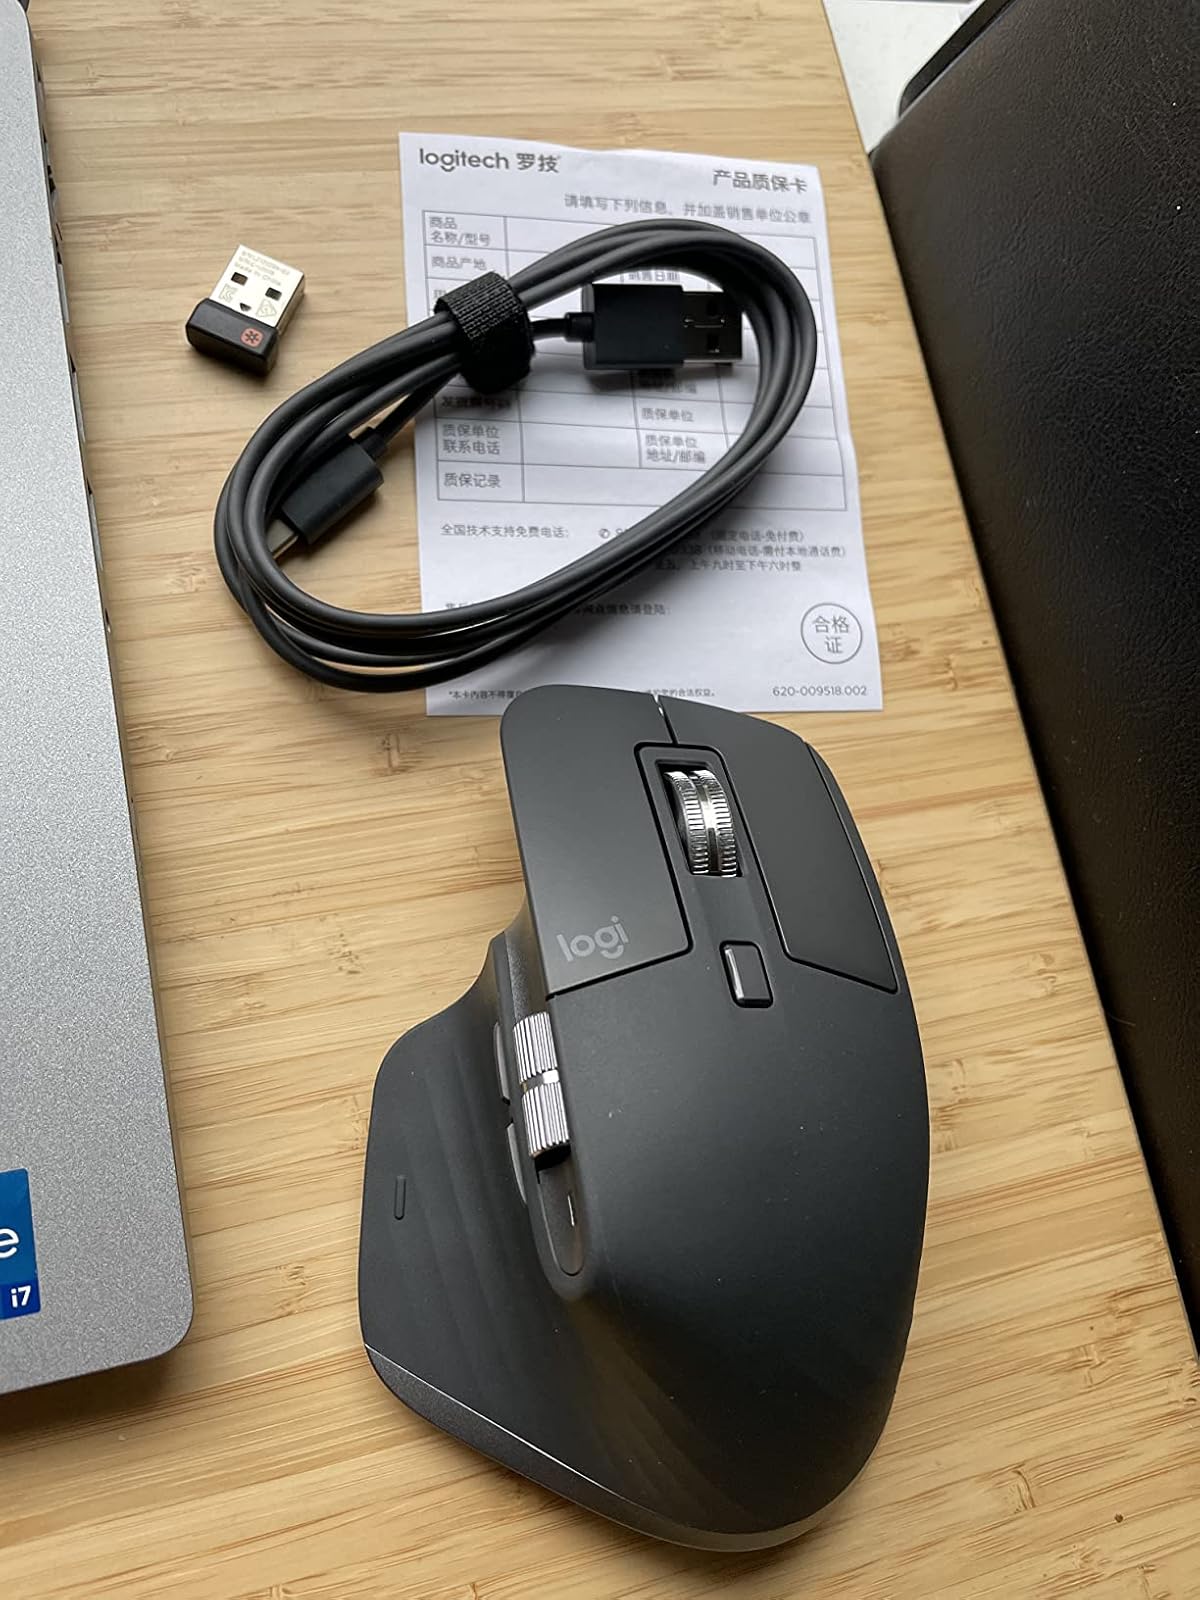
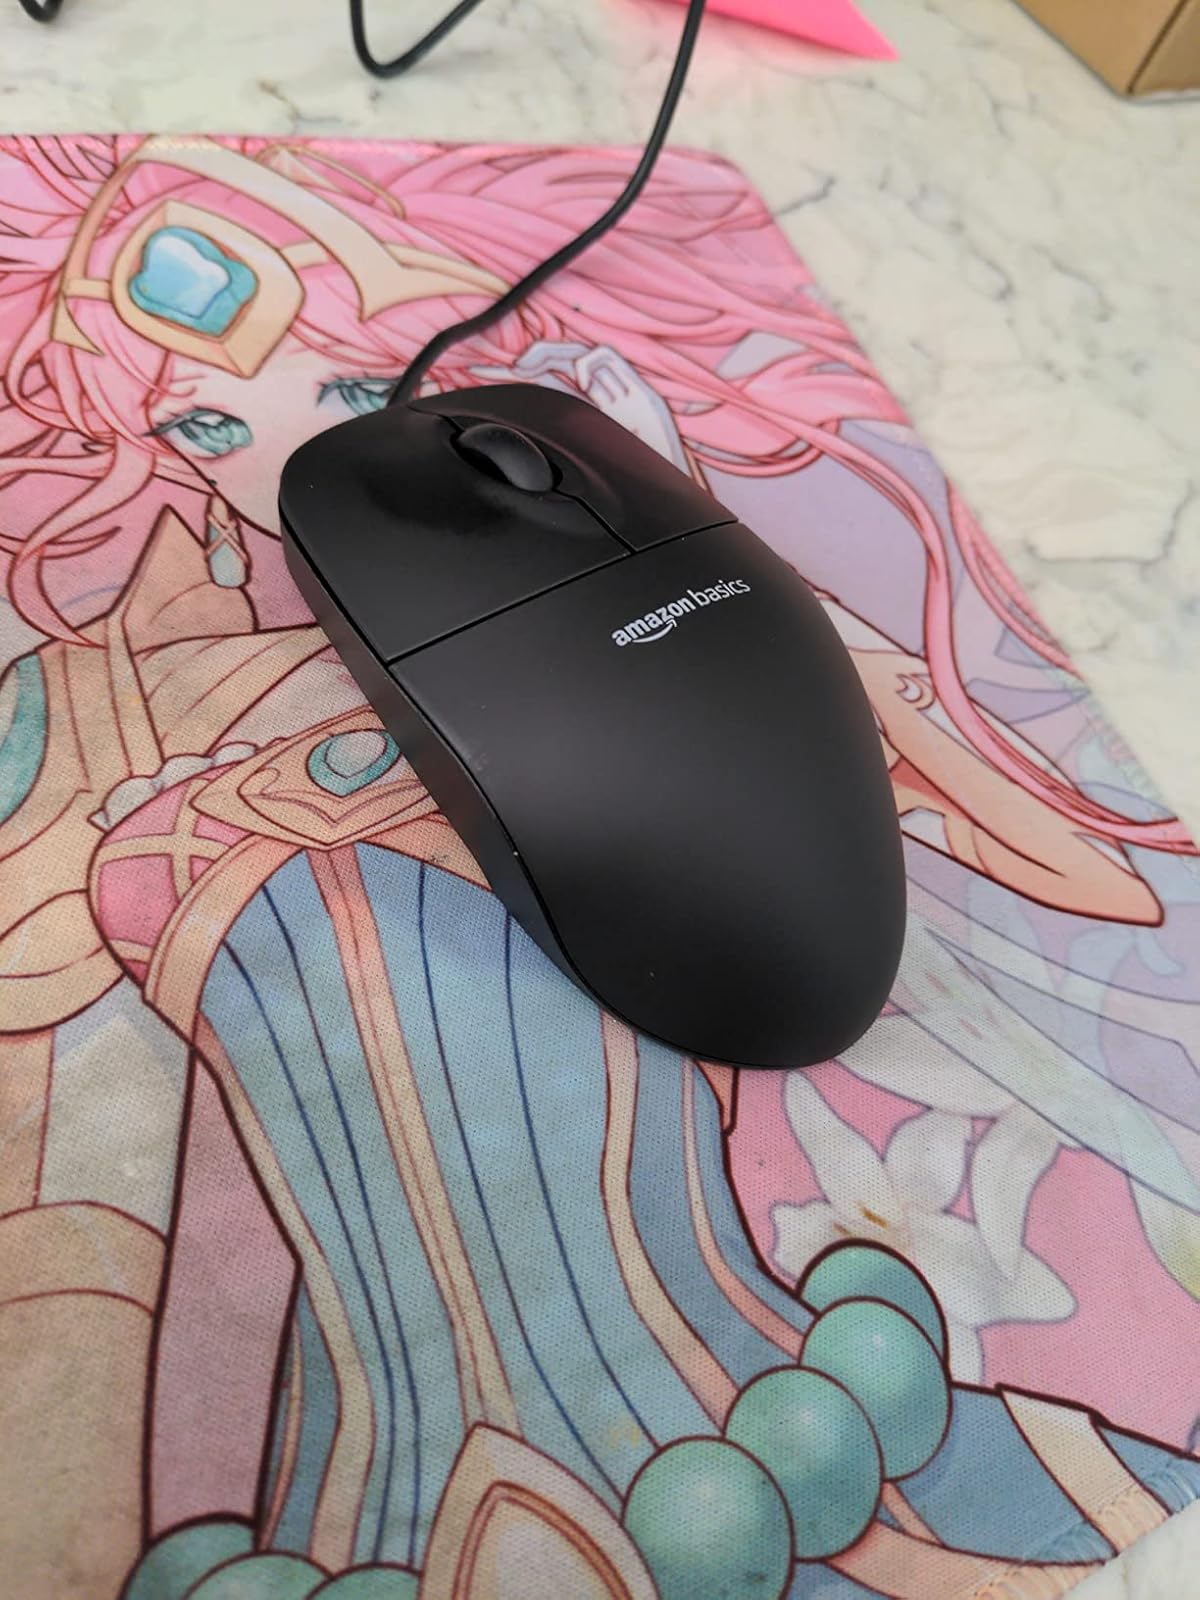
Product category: mouse
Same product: no